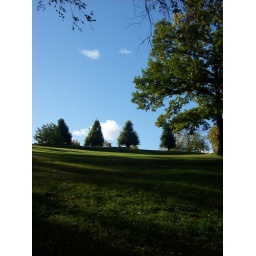
Trees against a blue summer sky in Kumla, Sweden.